Bryan MacLean

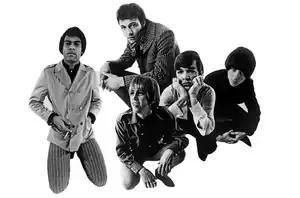
Love in 1967 (From left to right: Johnny Echols, Bryan MacLean, Arthur Lee [top], Ken Forssi, Michael Stuart).

Jac Holzman's Elektra Records signed Love, and they had a minor hit with their version of the Bacharach/David tune "My Little Red Book" from their March 1966 debut album, "Love", to which MacLean contributed the song "Softly to Me", as well as co-writing two other songs. He also contributed to the Byrds' arrangement of "Hey Joe", which he performed live, singing the lead vocal on the record. Later that year, Love hit No. 33 on the US national chart with their proto-punk single "7 and 7 Is", followed by their second album in November, "Da Capo", featuring MacLean's "Orange Skies".